St Mary's Butts

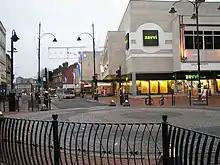
View south from junction with Broad Street and Oxford Road

St Mary's Butts is a thoroughfare in the English town of Reading, Berkshire. On its west side is the Broad Street Mall. It is connected to the north with Broad Street, the pedestrianised primary high street of Reading. St Mary's Church and Butts are where the town of Reading originally grew from.